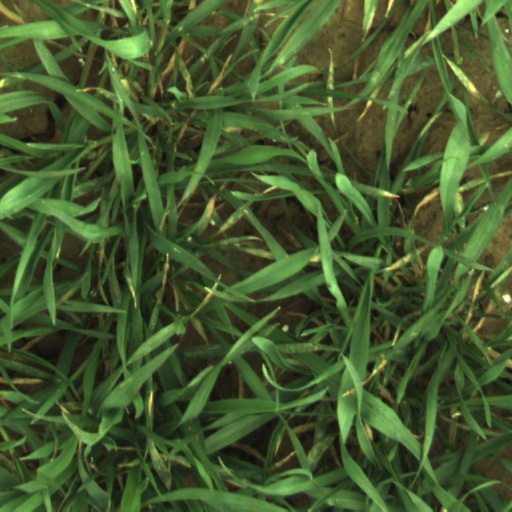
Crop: wheat